Subversion

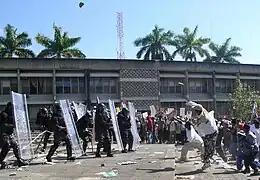

As defined by Laurence Beilenson, agitation is "subversive propaganda by action such as mass demonstrations or the political strike, that is, a strike not intended to benefit the union or workers in the ordinary sense, but intended instead against the government." Furthermore, propaganda and agitation, even when they are legal forms of freedom of speech, press, and assembly can still be classified as subversive activity. These tools further demonstrate the need to determine intent of those taking action to identify subversive activities.